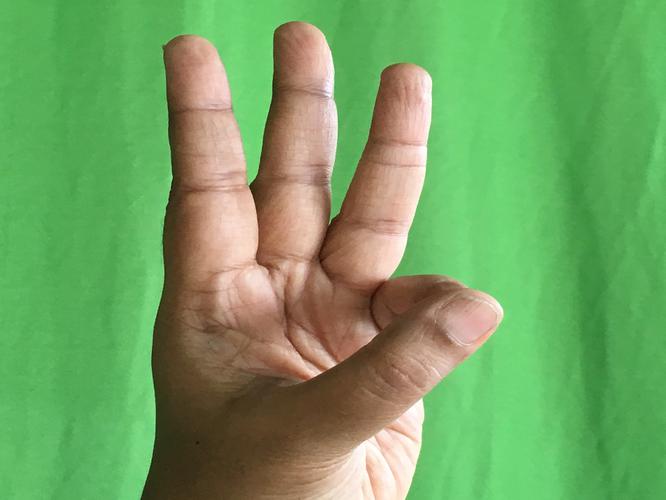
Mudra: Trishulam
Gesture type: single_hand